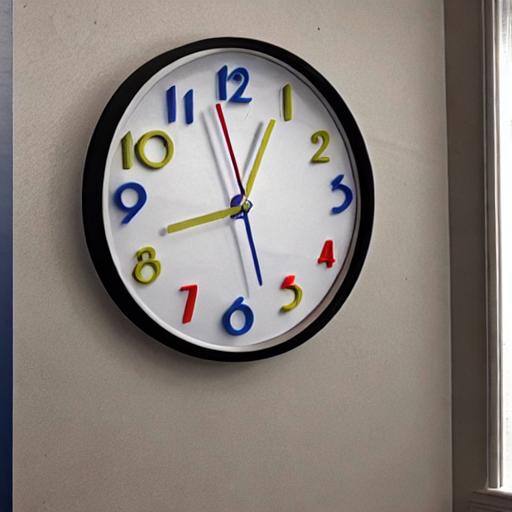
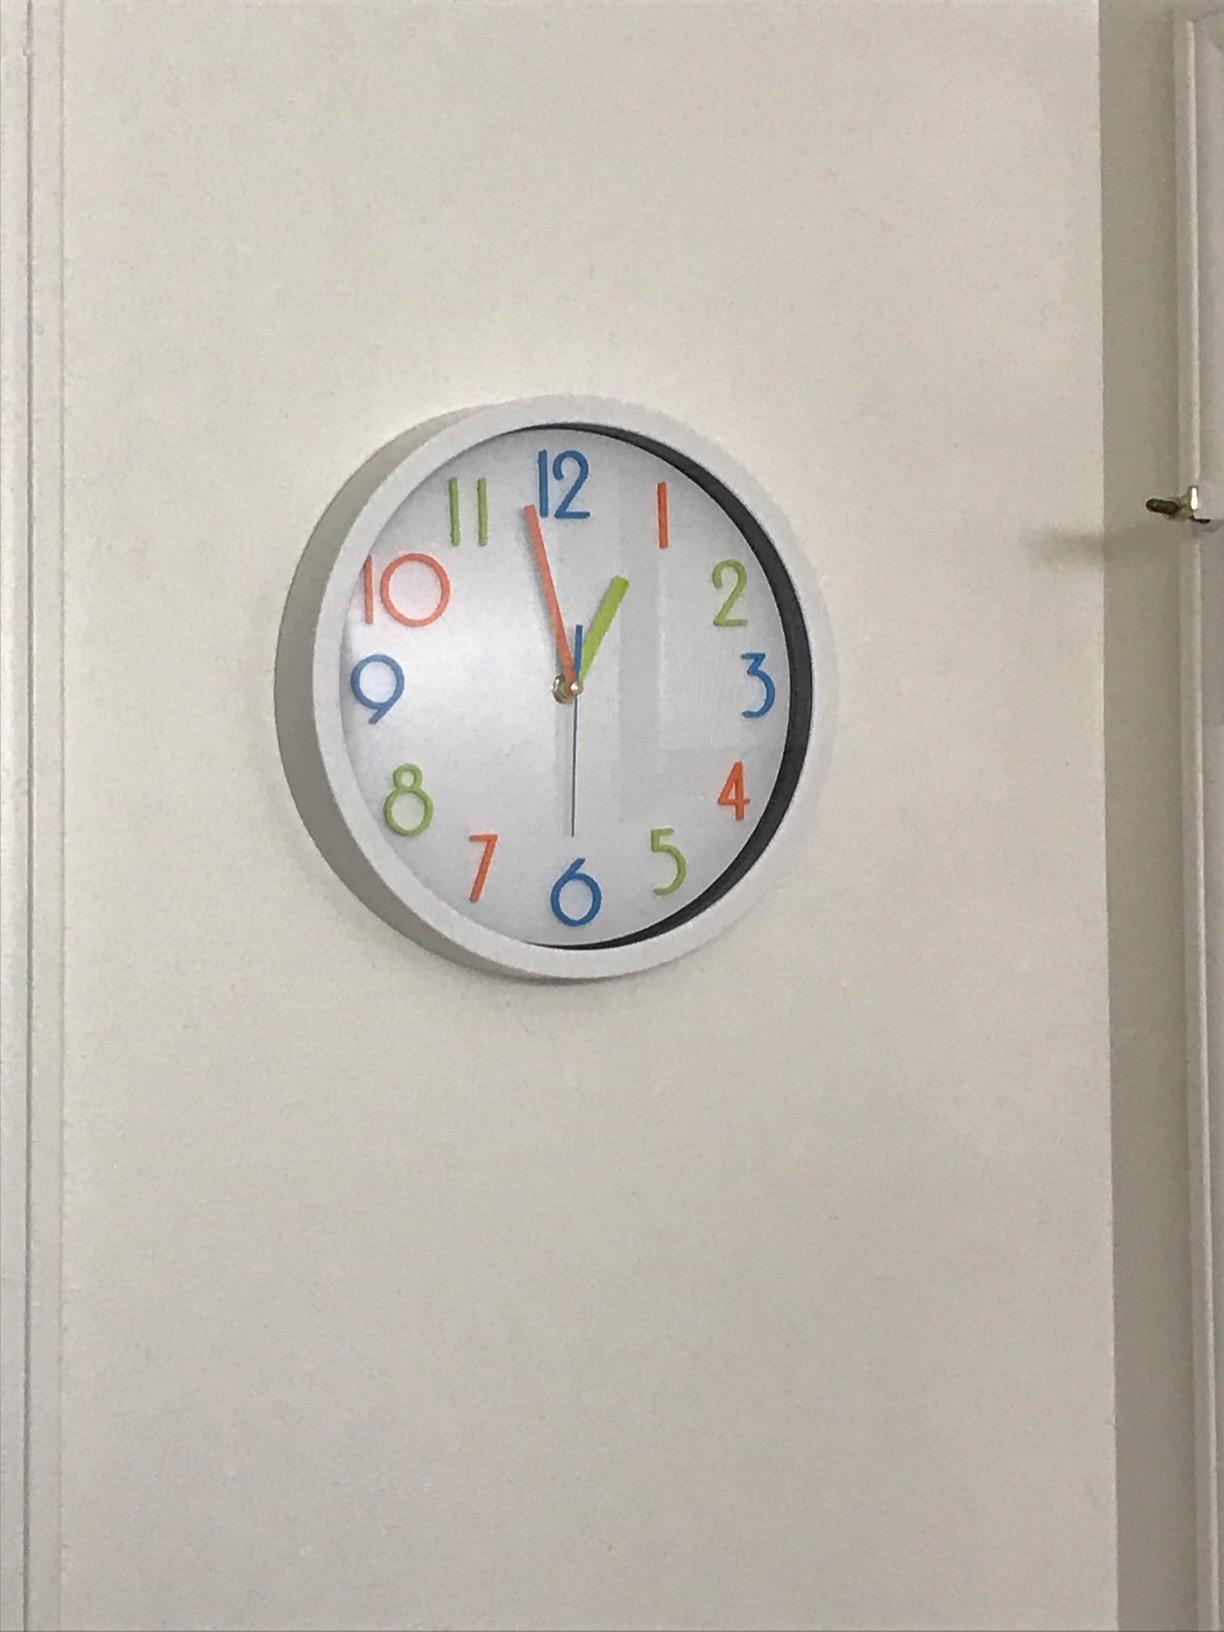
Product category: clock
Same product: no